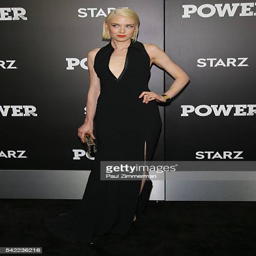
actor attends the season premiere